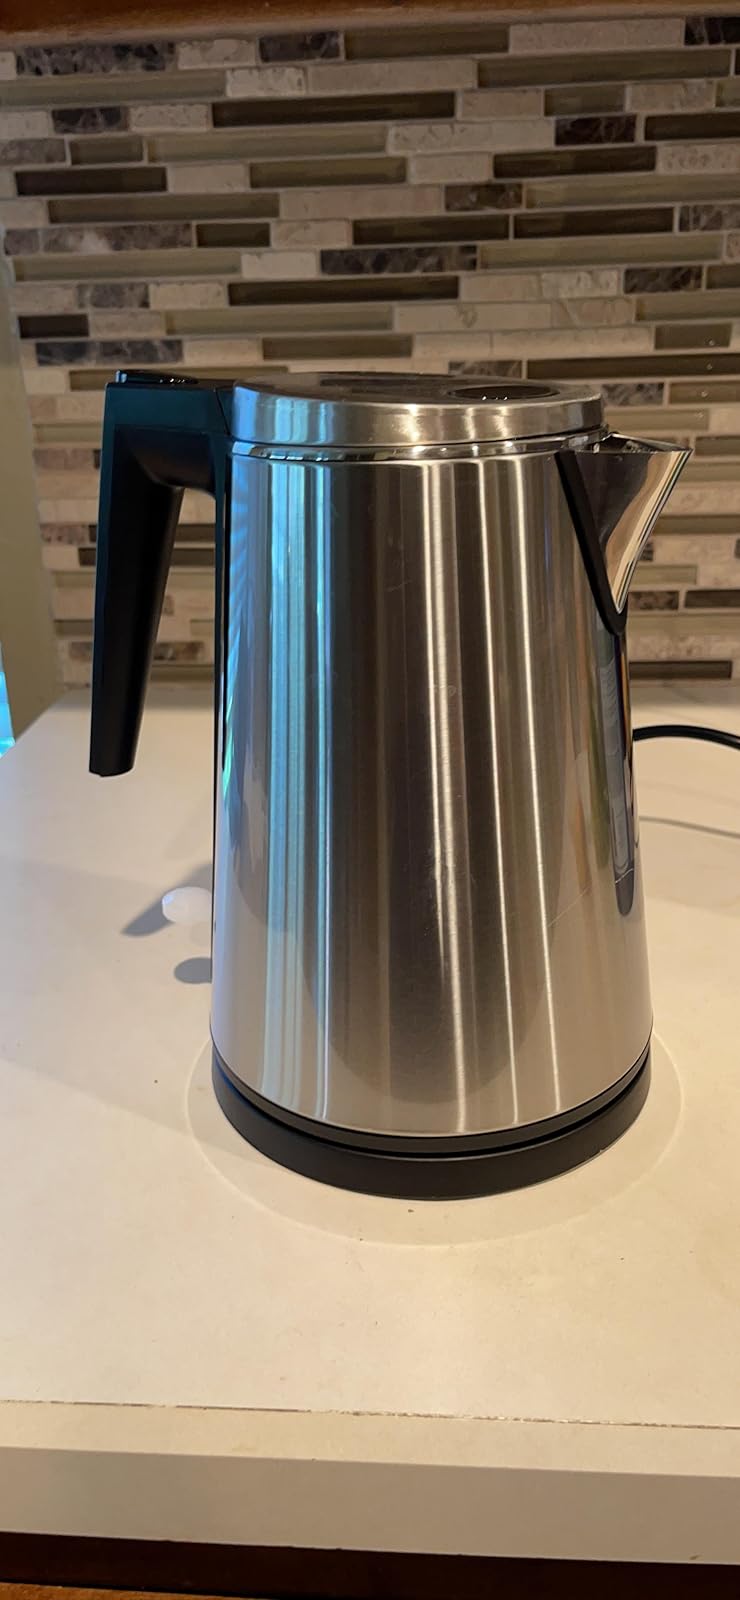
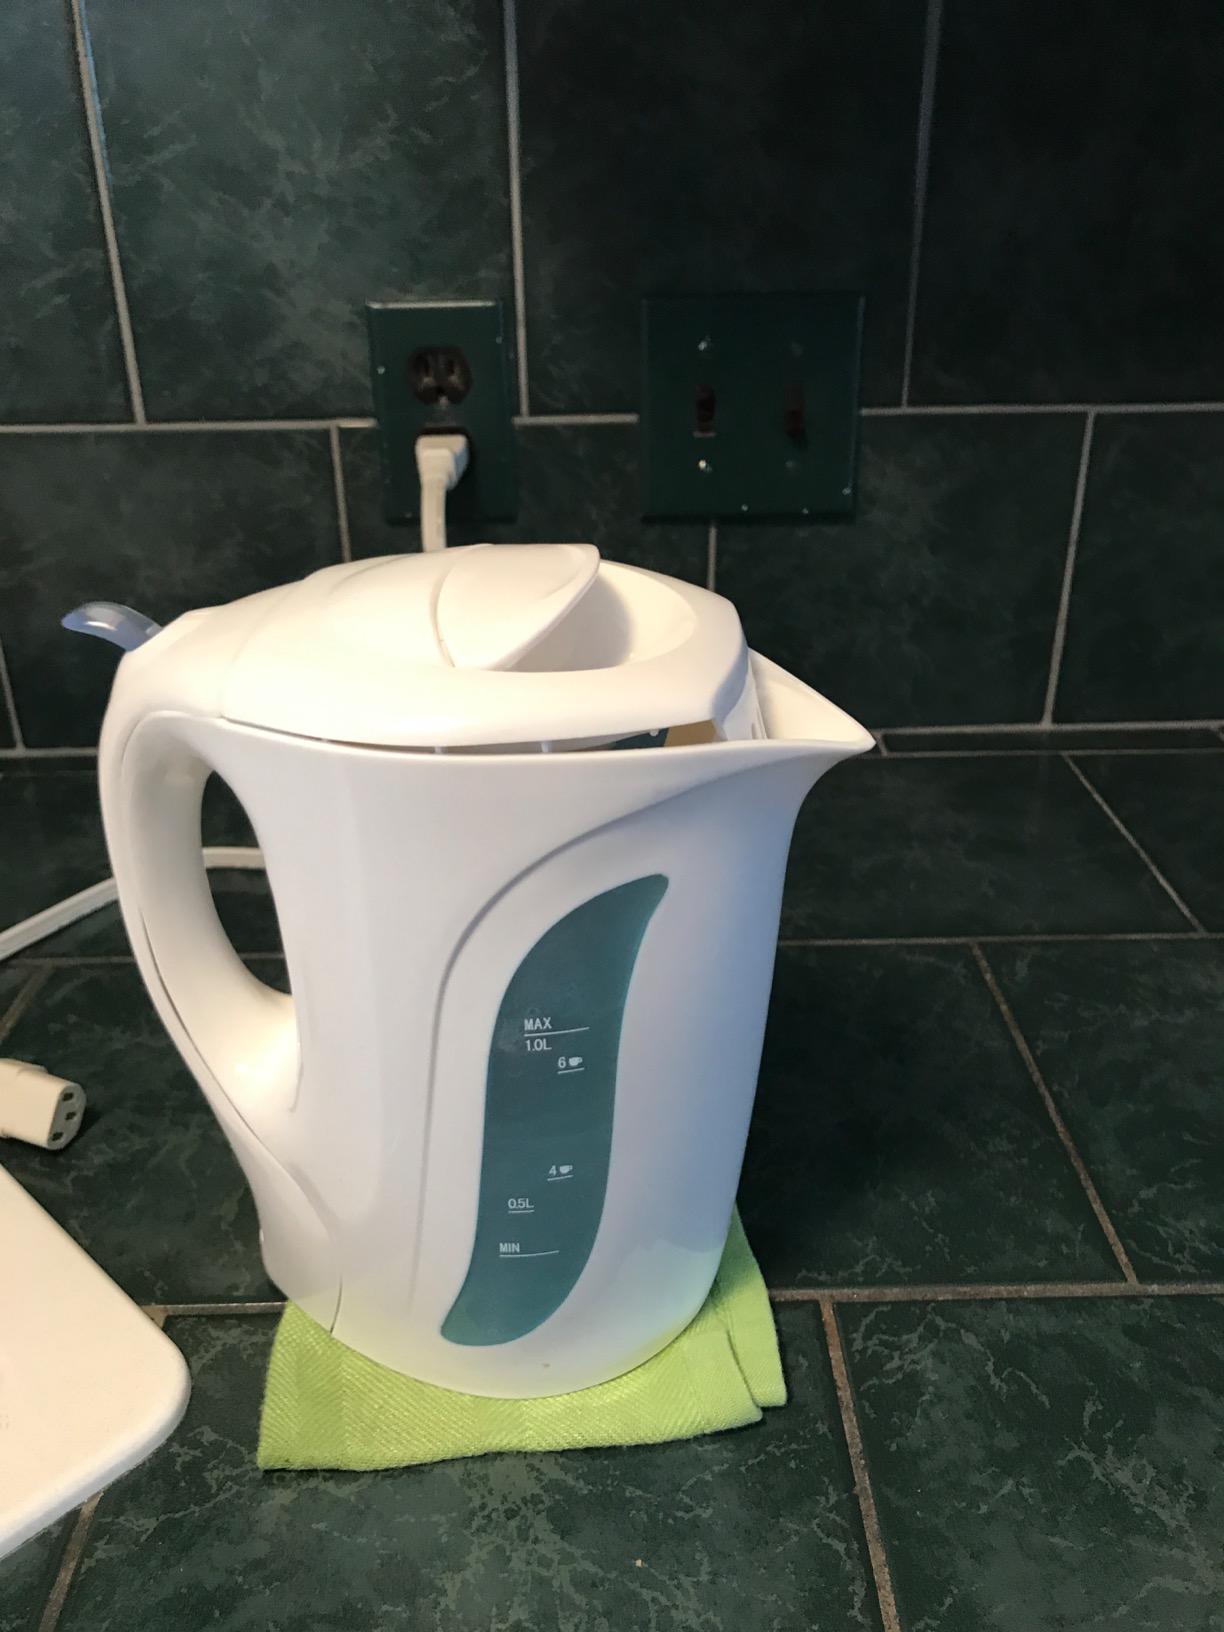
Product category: items_kettle
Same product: no